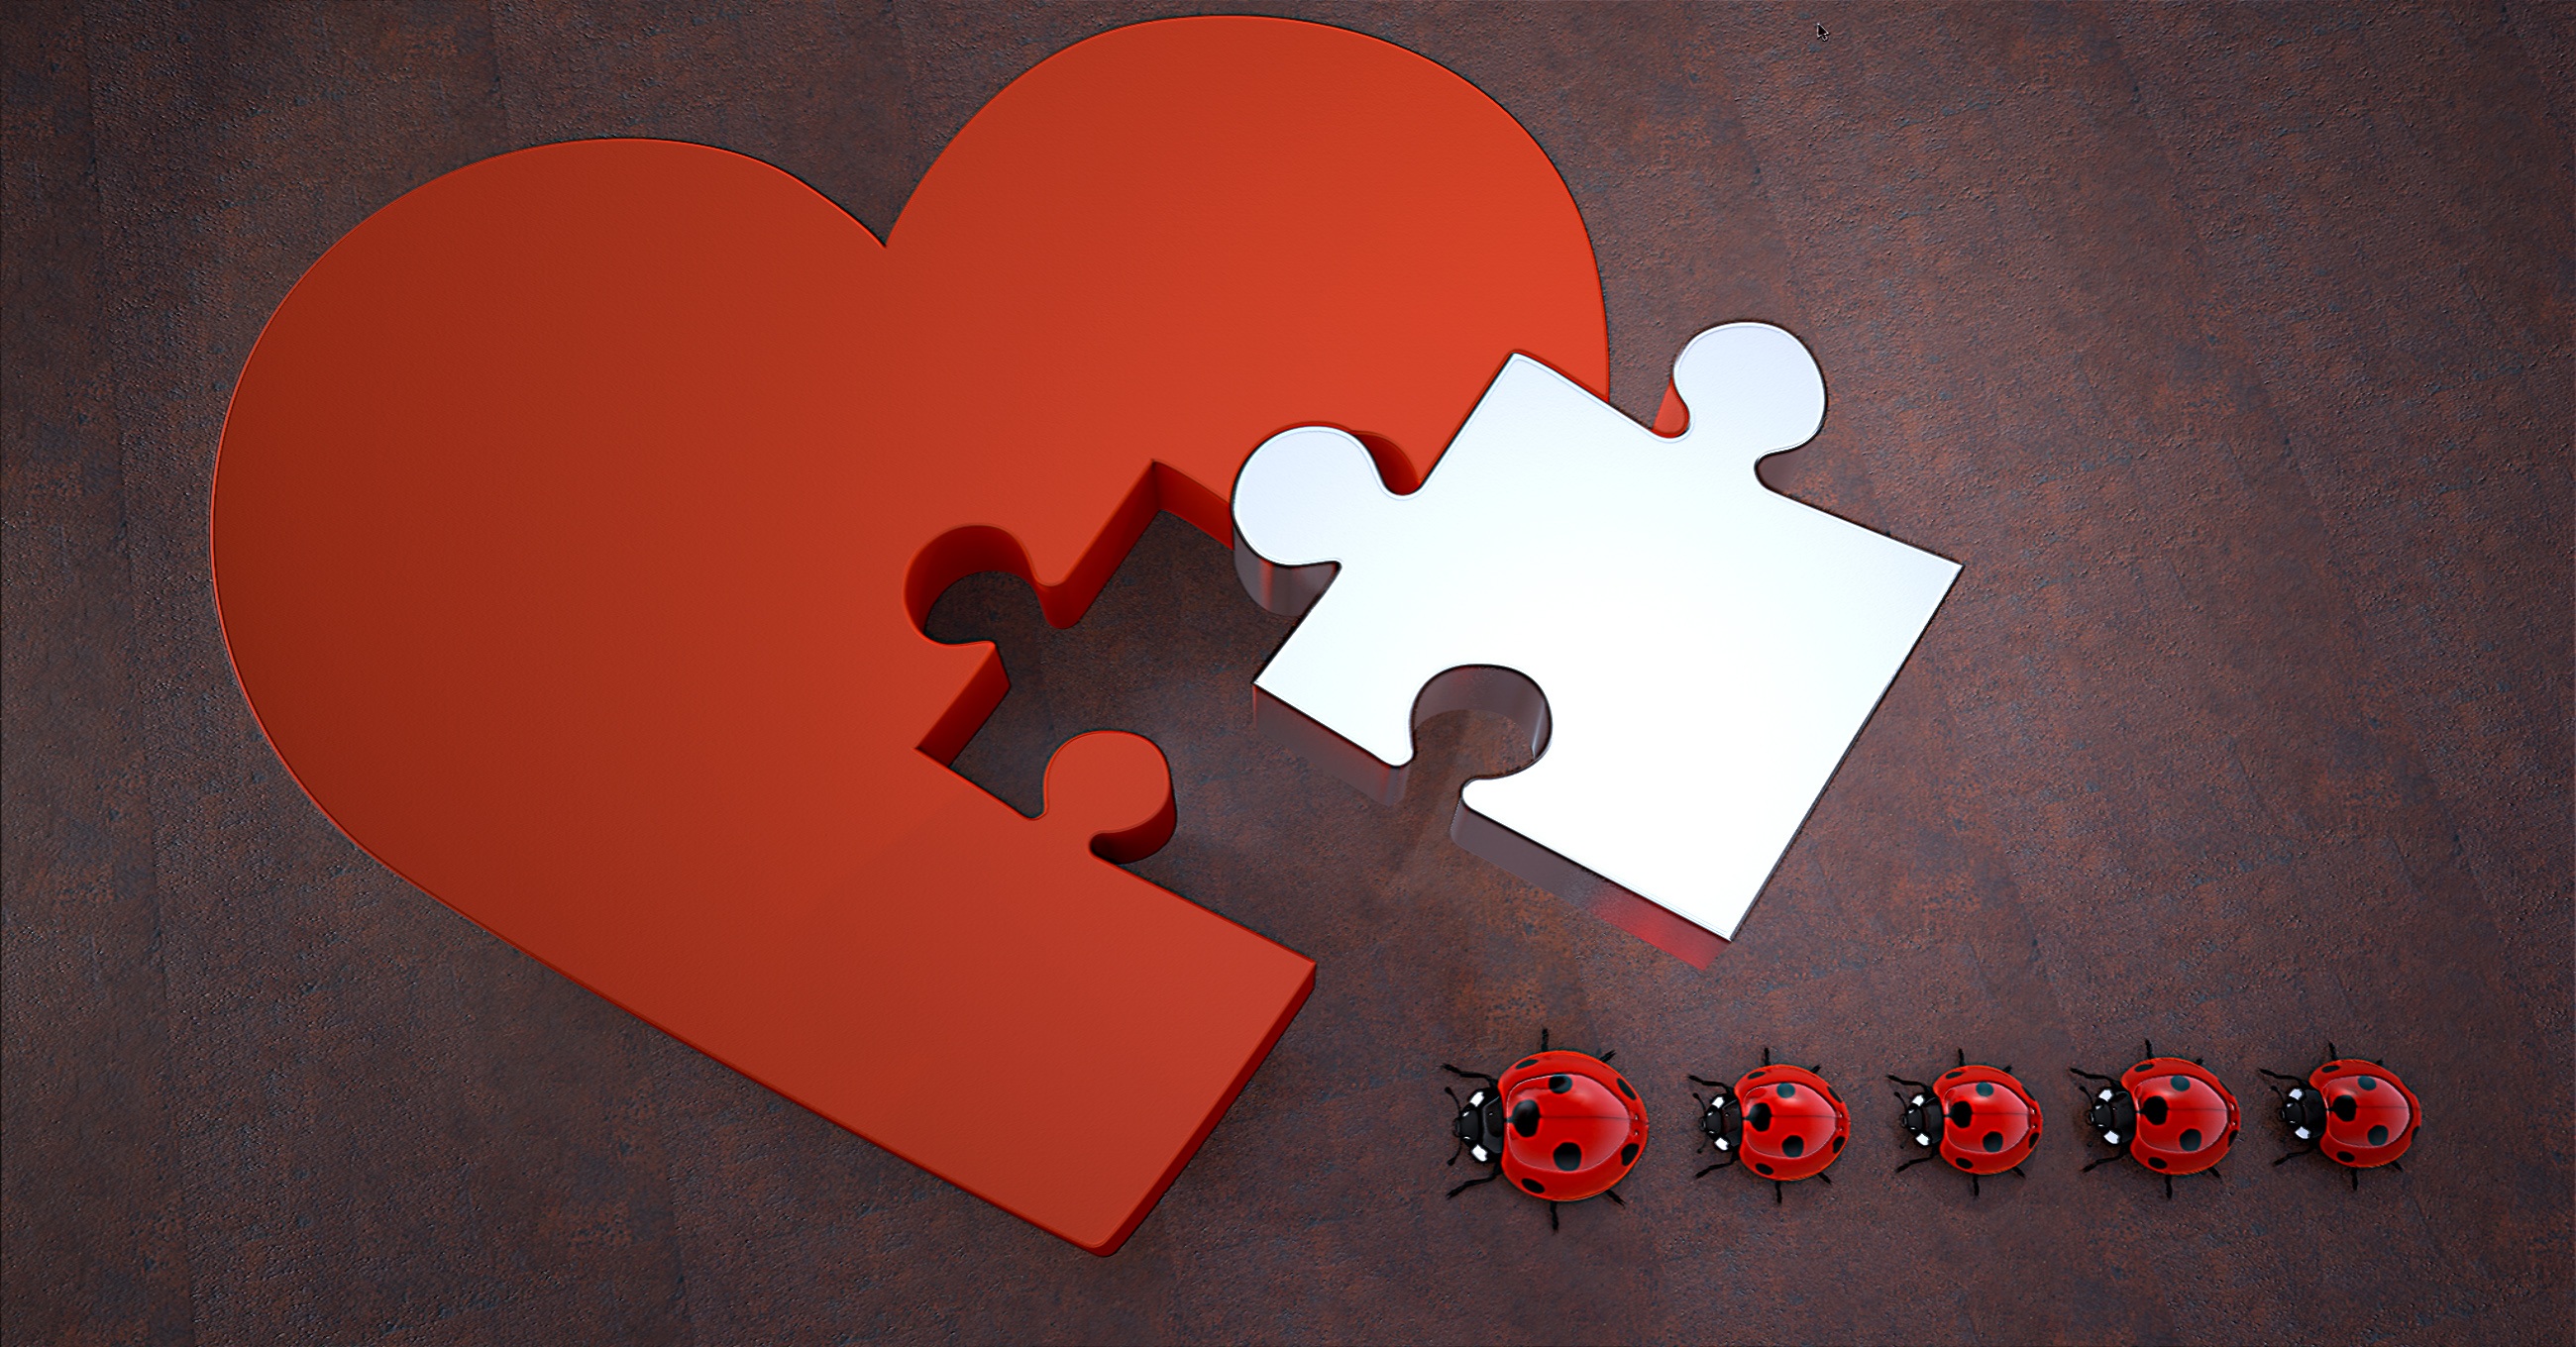
abstract, number, love, heart, red, circle, human body, heart shape, font, illustration, text, organ, puzzle, shape, separation, missing, solution, good bye, herzchen, greeting card, emotion, memory cards covered with, valentine's day, puzzle piece, lucky ladybug, joining together